Lipstick Jungle (novel)

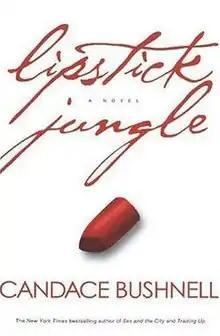
First edition

Lipstick Jungle is a novel written by New York writer and socialite Candace Bushnell, that weaves the stories of Nico Reilly, Wendy Healy, and Victory Ford, who are numbers 8, 12, and 17 on the "New York Post's" list of New York's 50 Most Powerful Women. The premise appears to tread similar ground to Bushnell's famed "Sex and the City," following the lives of three New York career women; however, in this book the women are a little older, richer, and more powerful.